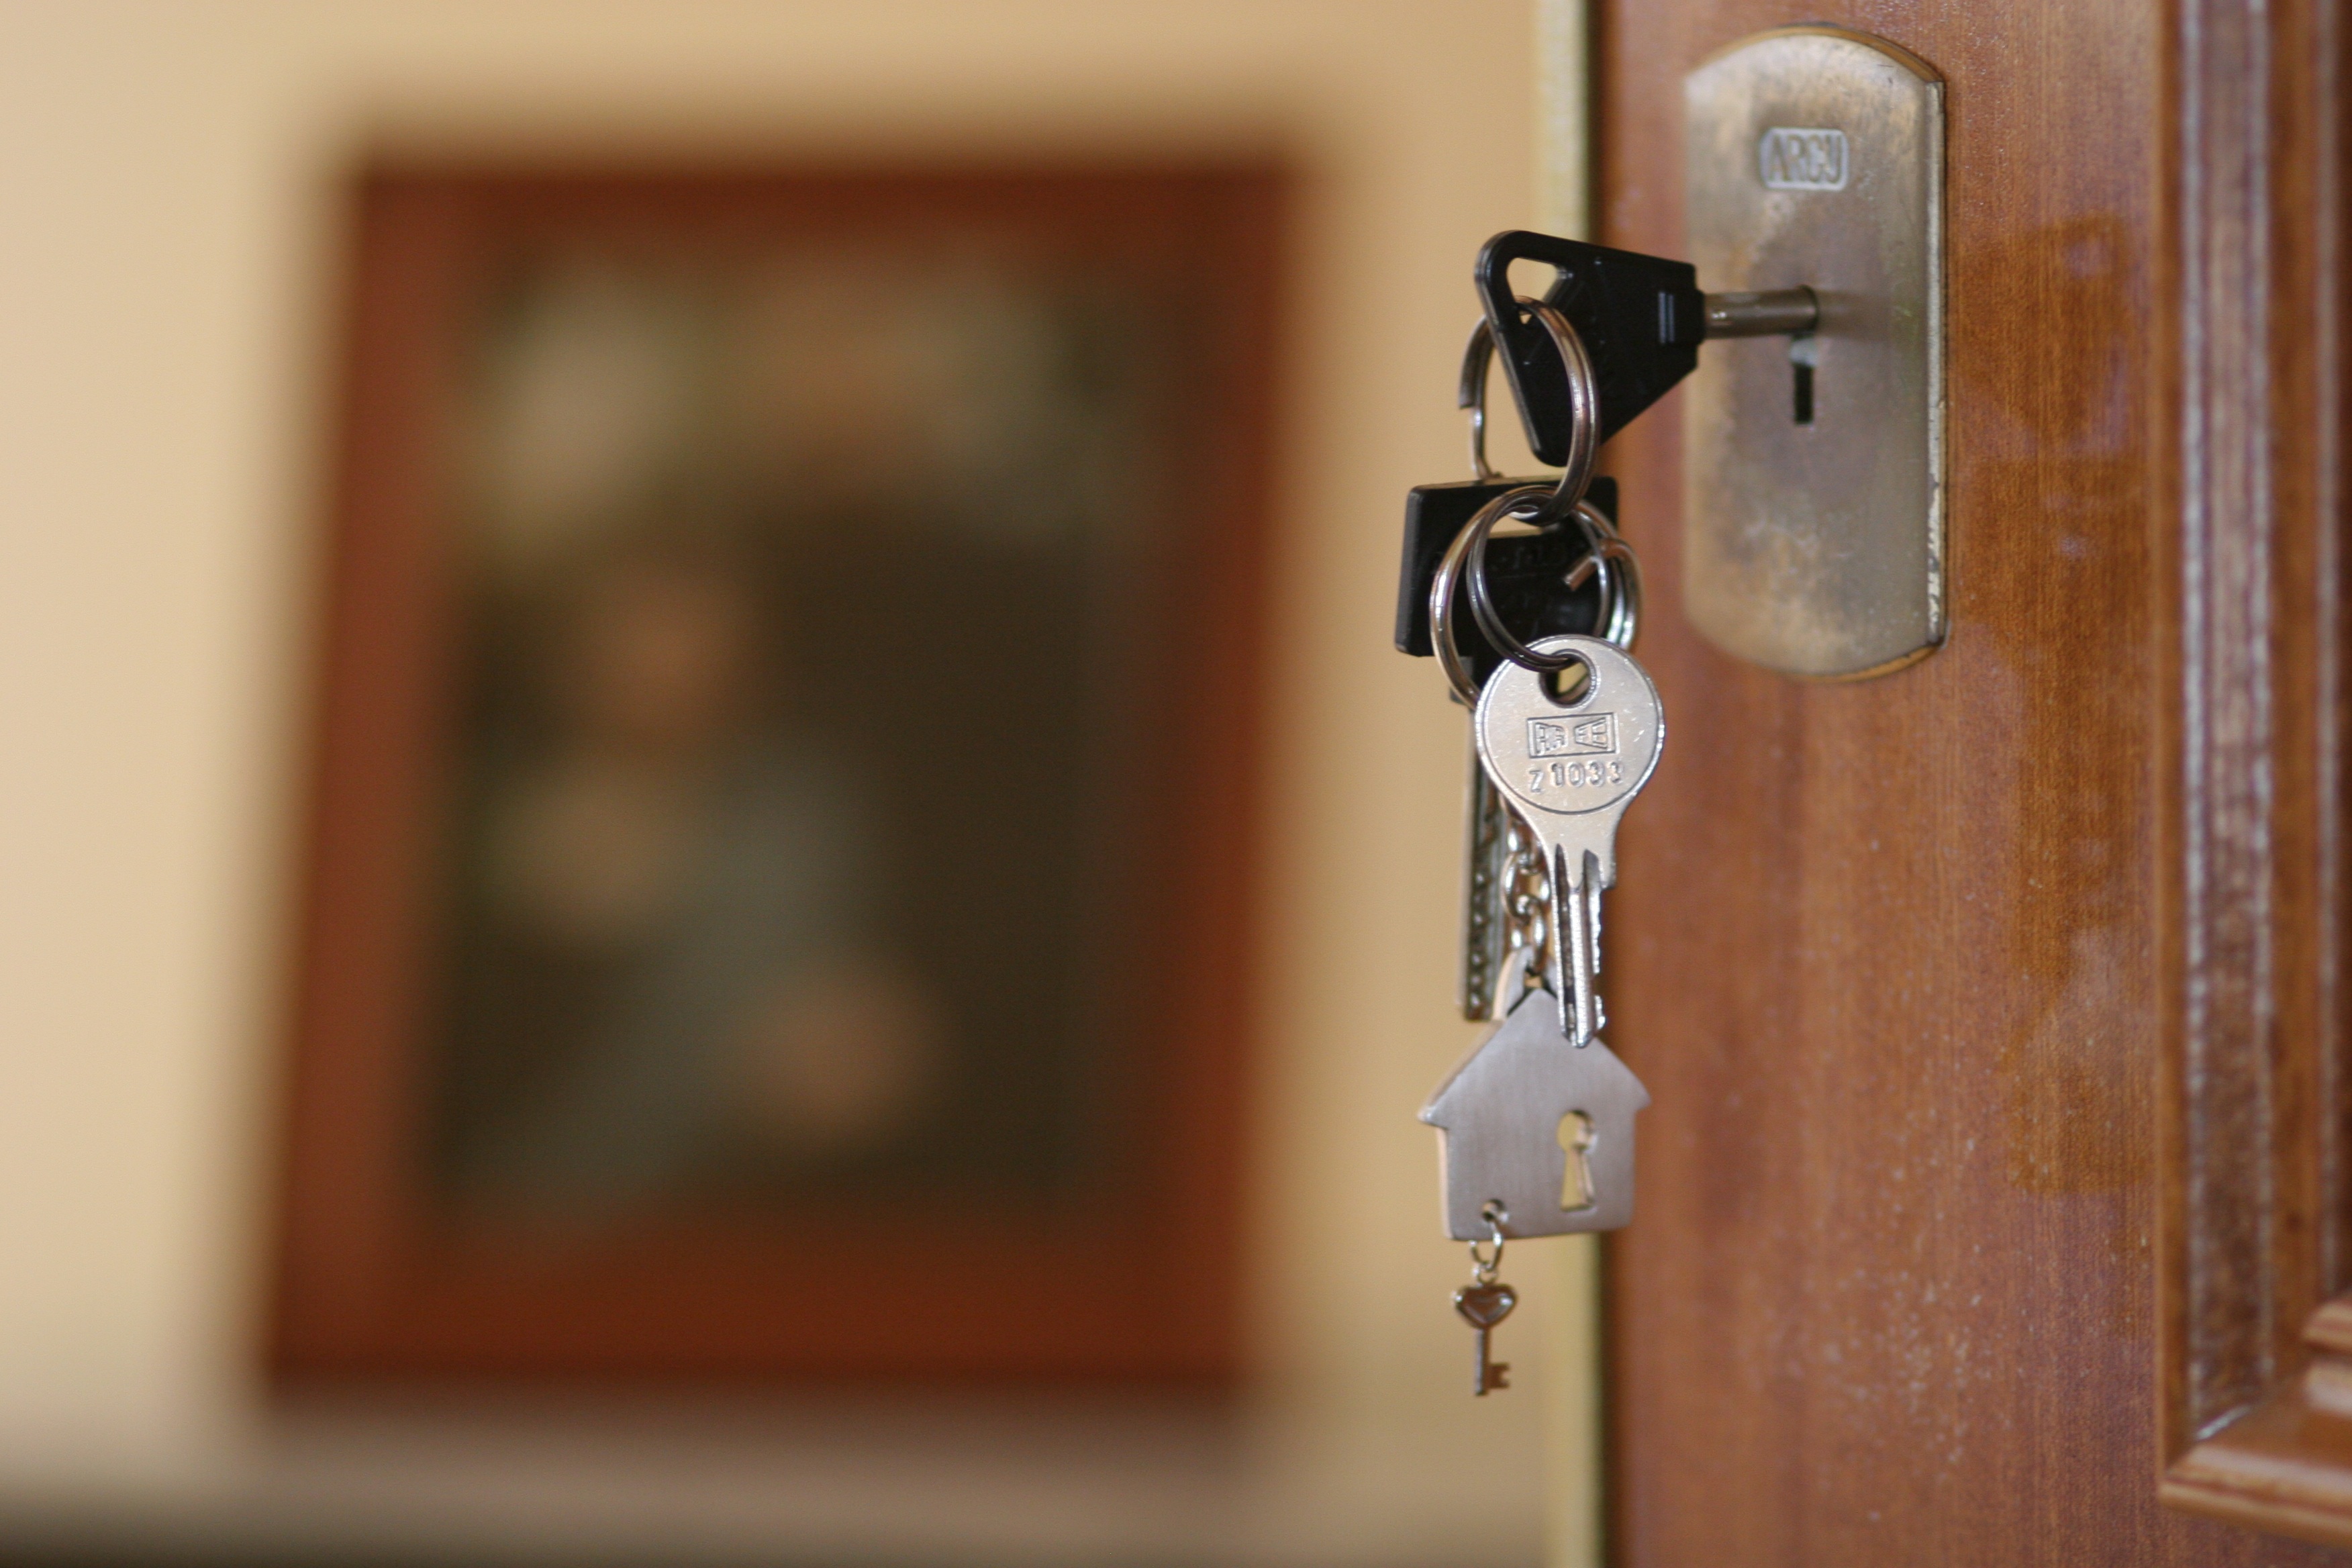
wood, home, door, housing, lock, finance, financing, mortgage